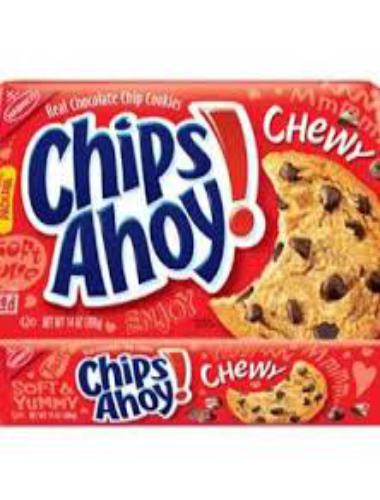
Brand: Chips Ahoy!
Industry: Food